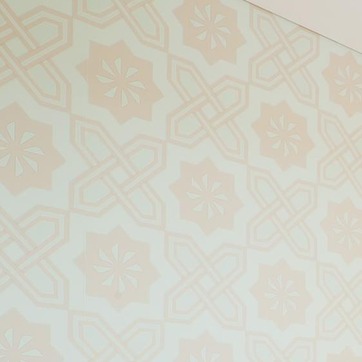
Material: wallpaper